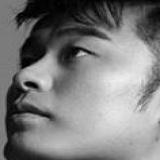
diễn viên Trần Hách